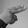
ASL letter: H